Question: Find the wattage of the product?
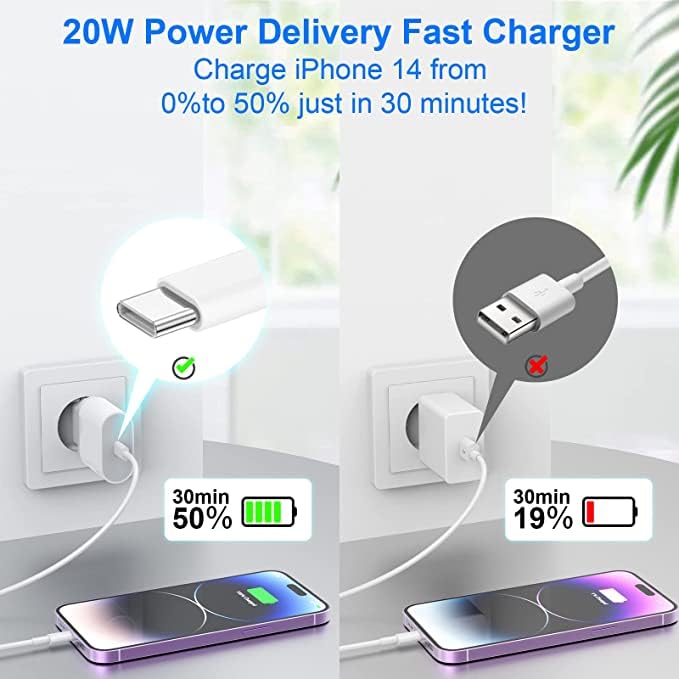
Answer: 20.0 watt